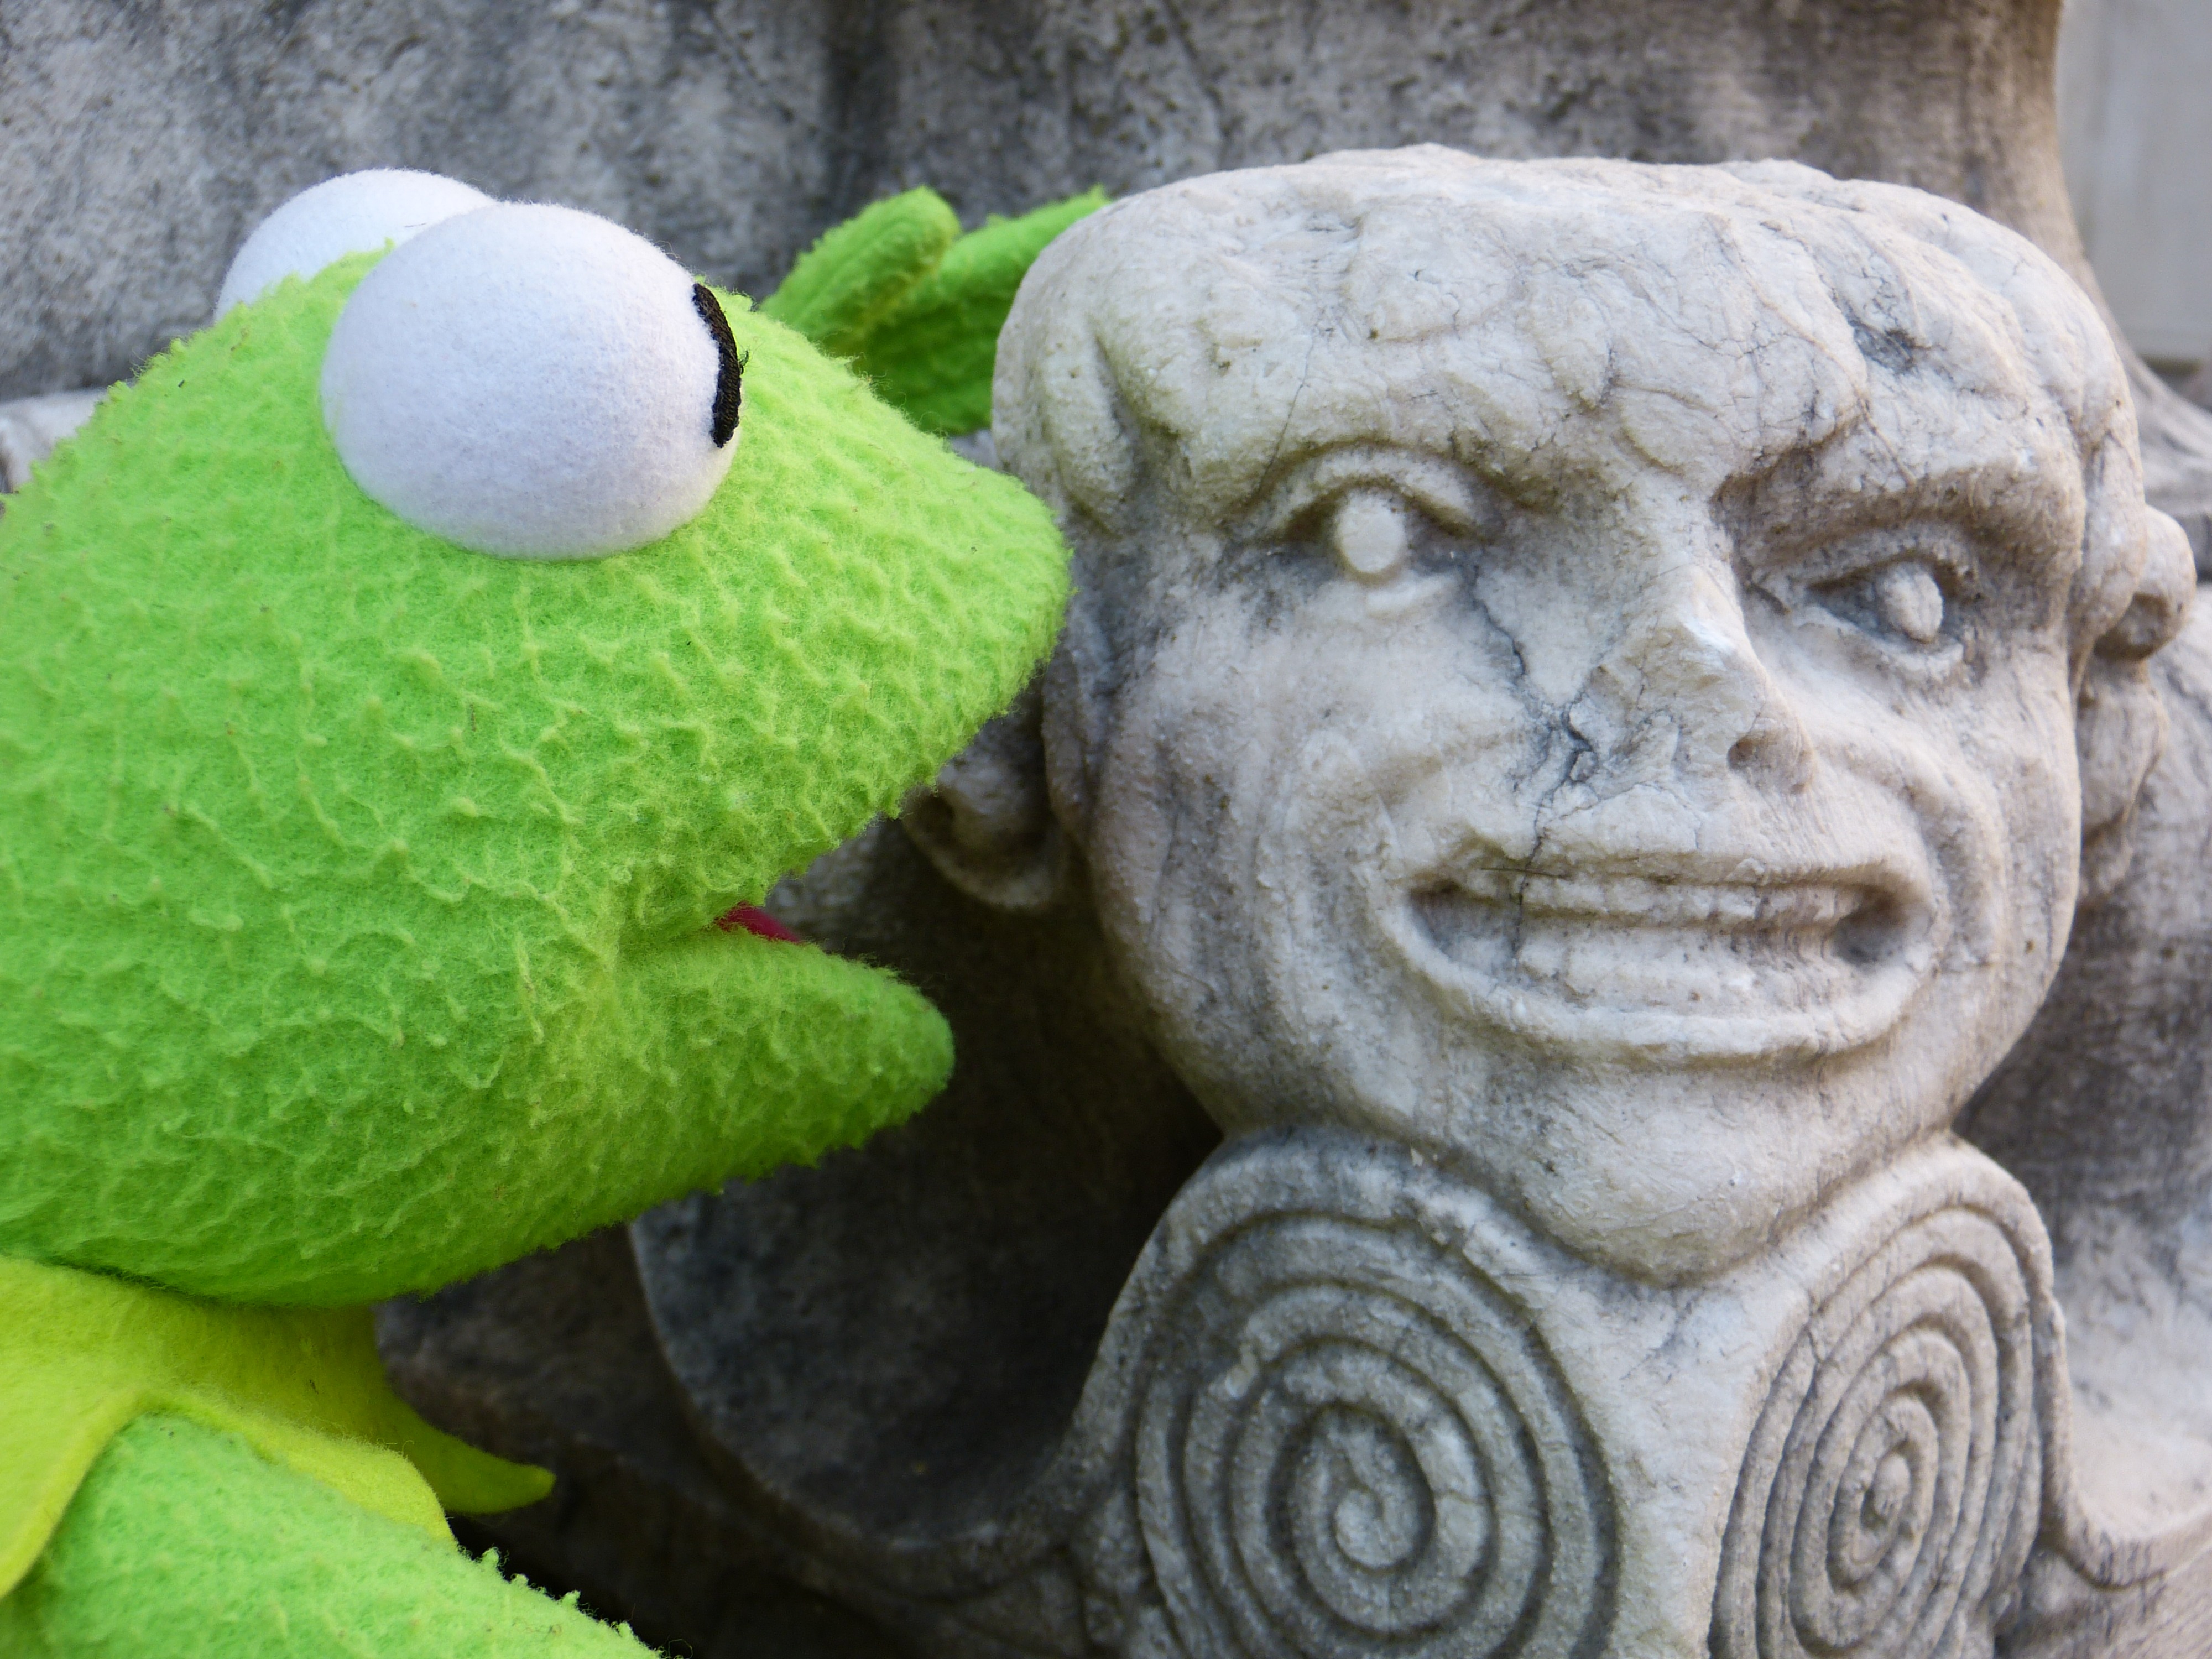
statue, frog, talk, sculpture, art, figure, head, carving, kermit, stone figure, stone carving, accost, respond